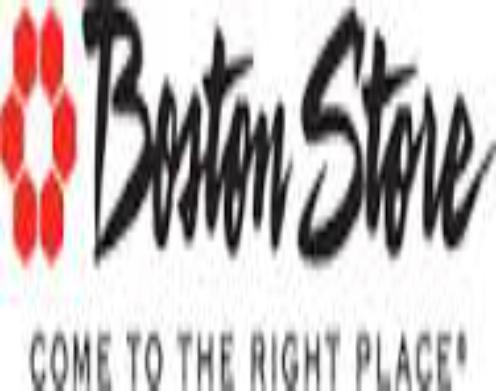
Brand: Boston Store
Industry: Others